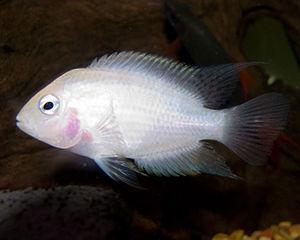
Amatitlania nigrofasciata ou cichlasoma nigro, ou encore simplement nigro dans le langage vulgaire et le plus souvent dans le monde aquariophile est un poisson de la famille des cichlidés et de l'ordre des Perciformes. Cette espèce est dite parmi les plus simples à maintenir en aquarium amateur de cichlidophilie, mais à condition tout de même de le maintenir en aquarium spécifique cichlidae et donc à caractère territorial. C'est une espèce souvent considérée pour les débutants, mais très prolifique une fois un couple formée. Un aquarium d’une contenance minimale de 120l est suffisant pour la maintenance d'un couple.